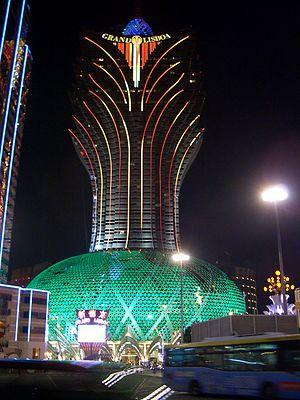
Macao /ma.ka.o/, officiellement Région administrative spéciale de Macao de la république populaire de Chine, est une région administrative spéciale de la république populaire de Chine depuis le 20 décembre 1999. Auparavant, Macao a été colonisé et administré par le Portugal durant plus de 400 ans et est considéré comme le dernier comptoir ainsi que la dernière colonie européenne en Chine et en Asie.